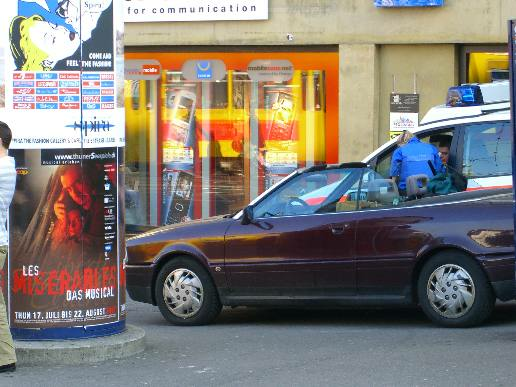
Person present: Yes